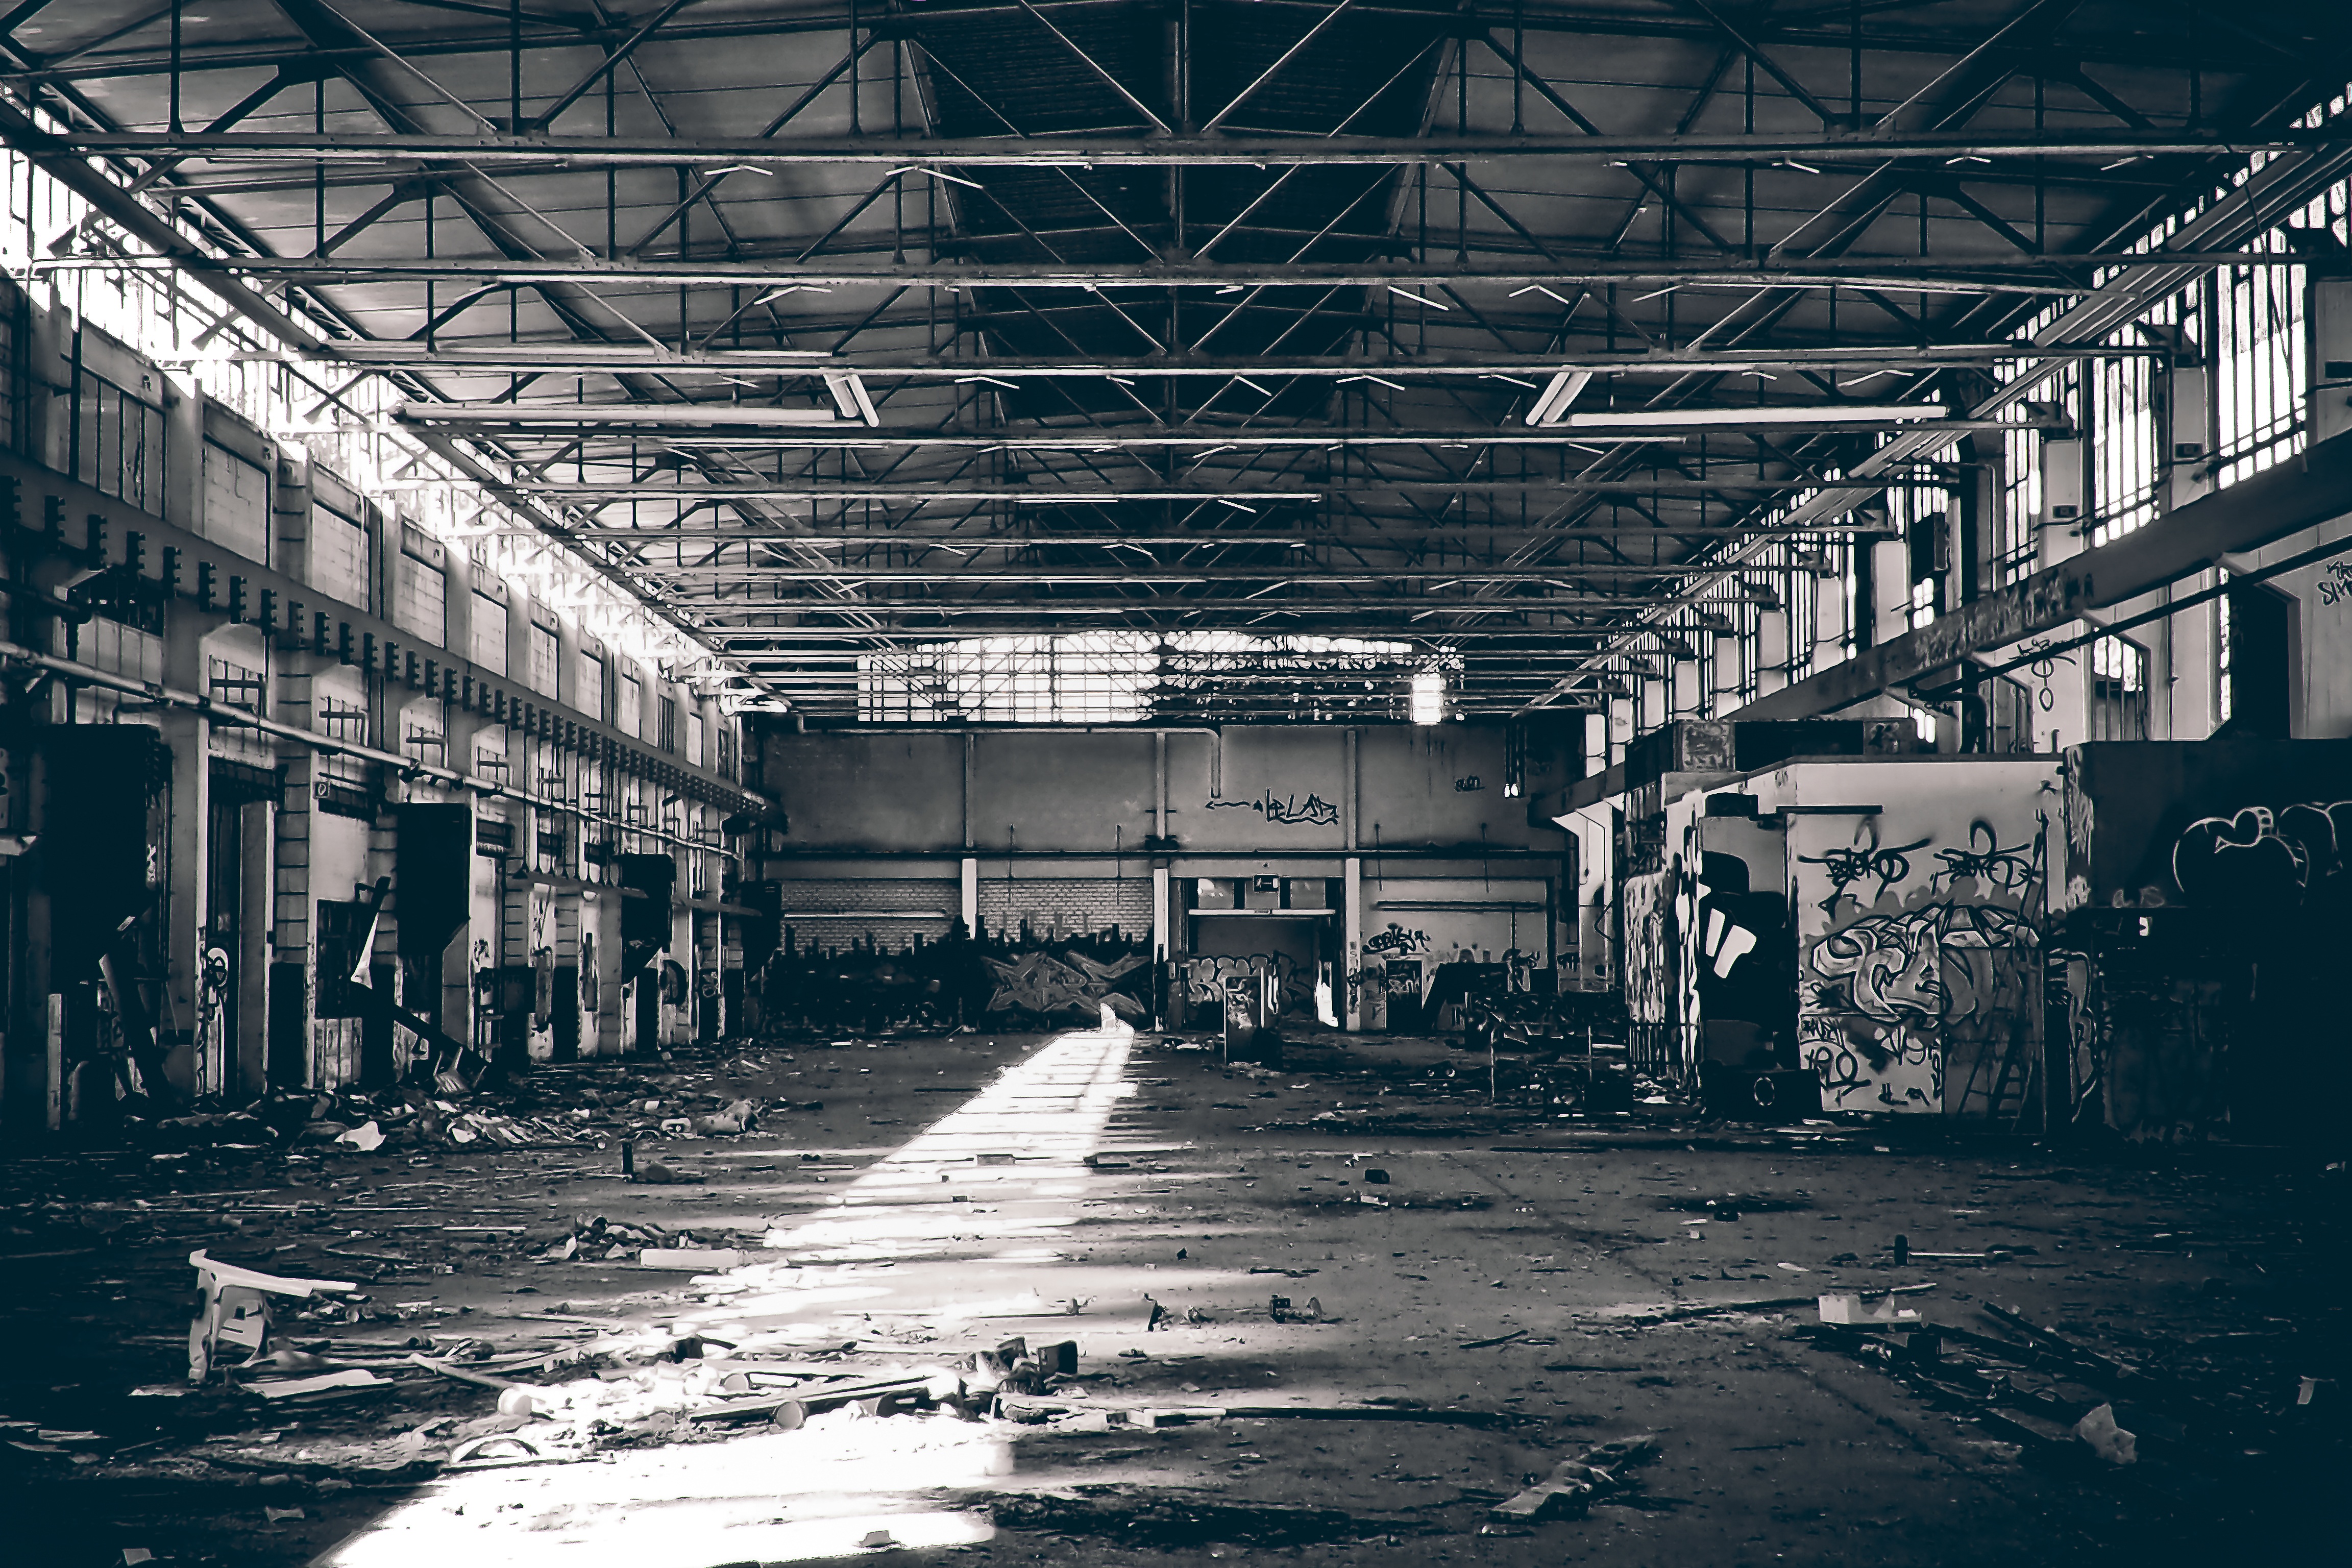
black and white, architecture, structure, building, old, atmosphere, dark, transport, hall, broken, factory, dirty, industry, decay, ruin, monochrome, old building, graffiti, black white, destroyed, weathered, transience, dilapidated, weird, destruction, mood, past, forget, transient, leave, wall painting, industrial plant, lost places, pforphoto, break up, industrial building, factory building, lapsed, old factory, ailing, run down, urban area, monochrome photography, sport venue